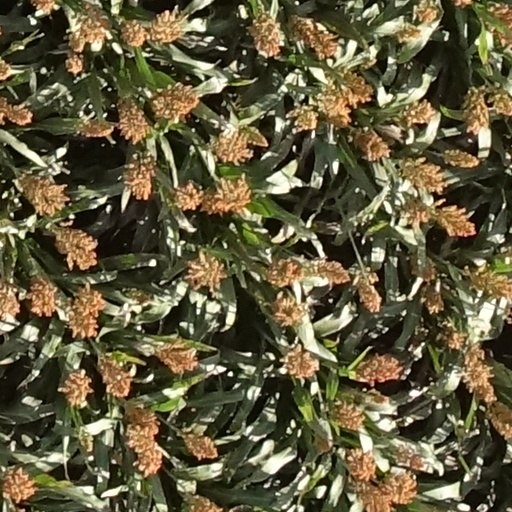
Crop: sorghum